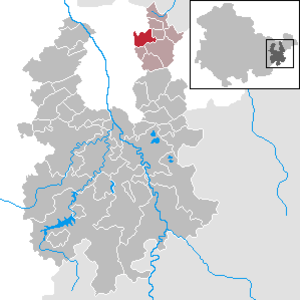
Brahmenau est une commune rurale de Thuringe, située dans l'arrondissement de Greiz et qui fait partie de la communauté d'administration Am Brahmetal.